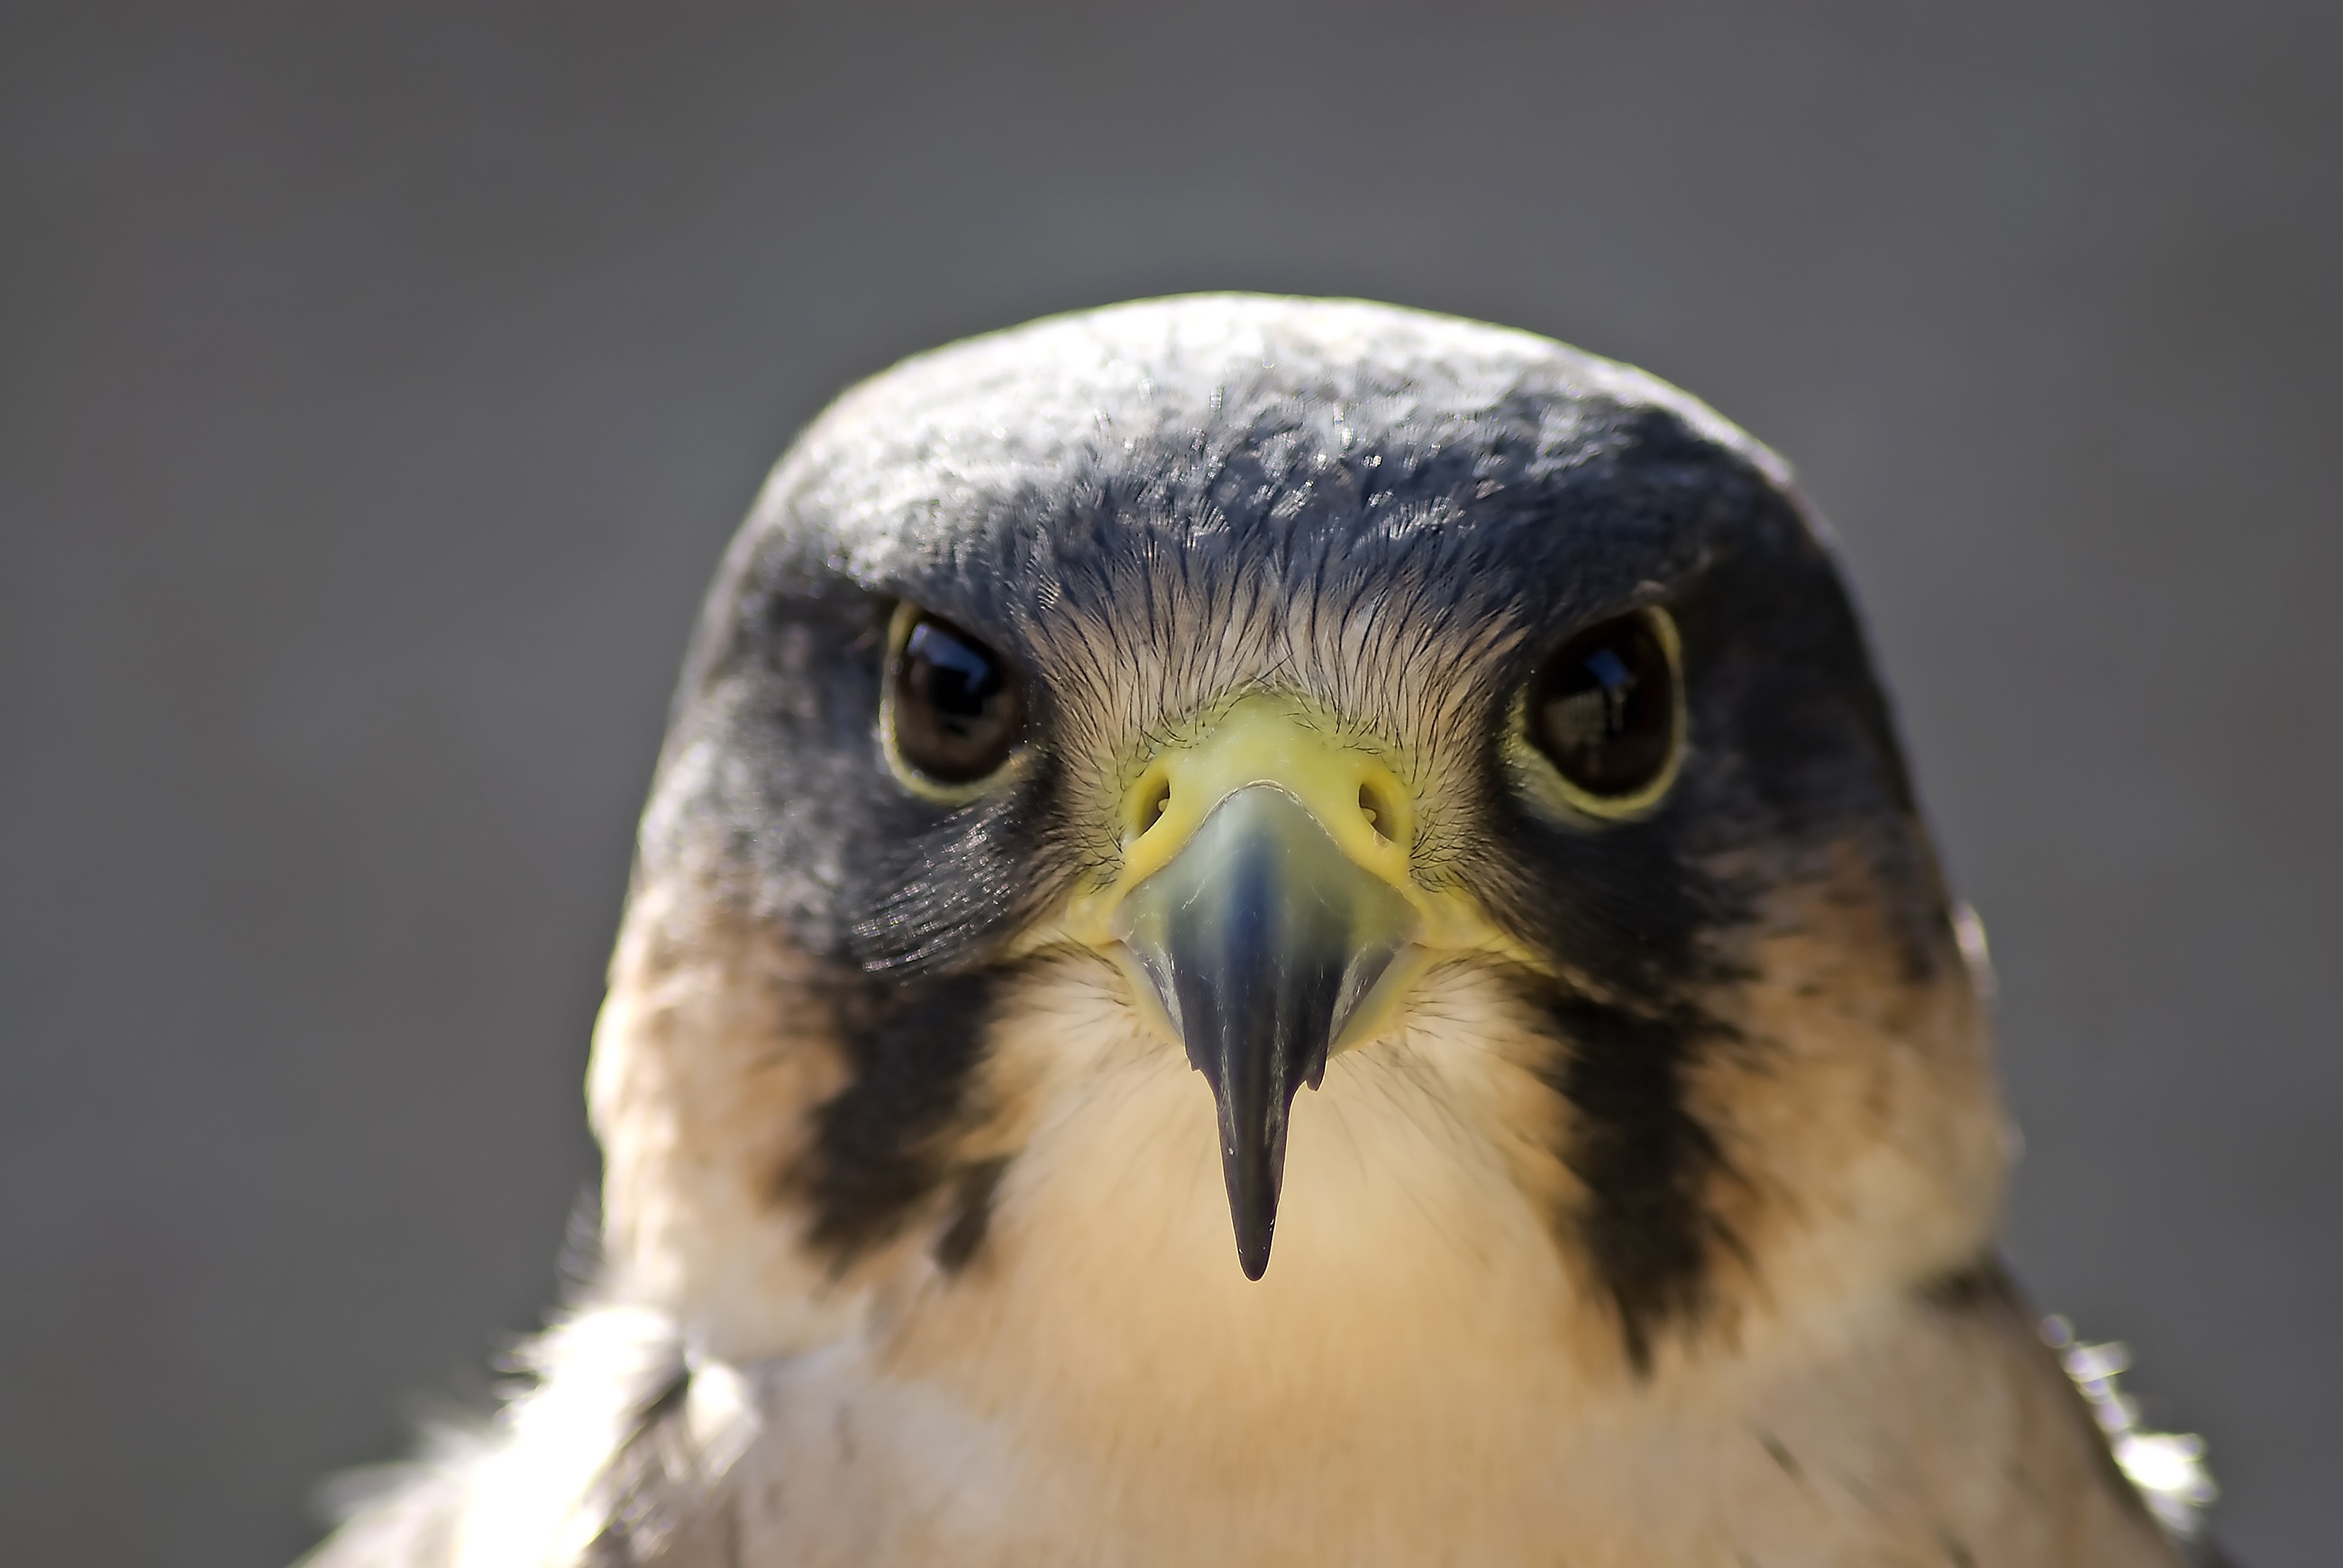
bird, wing, wildlife, beak, hawk, fauna, bird of prey, close up, head, vertebrate, falcon, peregrine, accipitriformes